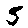
Label: 5